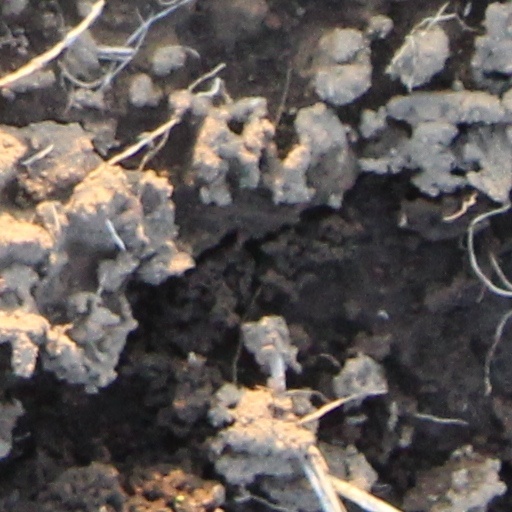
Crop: wheat